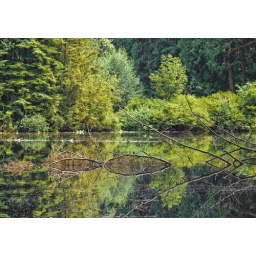
This is a fallen tree at a lake Mundy Park in Coquitlam.